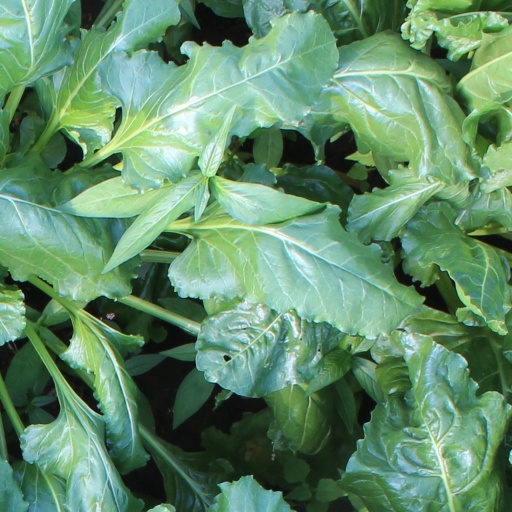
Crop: sugar beet